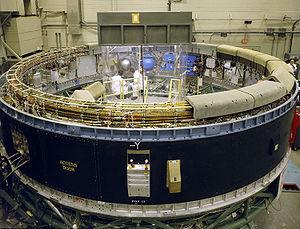
L'unité à instruments de la fusée Saturn V, ou en anglais « Saturn V instrument unit », souvent abrégé en « IU » dans les revues techniques ou spécialisées, était une structure en anneau installée au sommet du troisième étage de la fusée Saturn V et du deuxième étage — également un S-IVB — de la fusée Saturn IB. Elle était installée juste en-dessous des panneaux du SLA, désignation de l'adaptateur qui contenait et reliait le module lunaire au lanceur.
La case à équipements est le compartiment d'une fusée dans lequel sont rassemblés la majorité des équipements qui assurent les fonctions de guidage, de pilotage, de sauvegarde et de localisation. Elle est généralement logée juste sous la charge utile sur la périphérie d'un anneau faisant la jonction avec les étages propulsifs. Les capteurs, les actuateurs, les charges pyrotechniques sont eux répartis sur l'ensemble de la fusée.
En astronautique, une fusée est un véhicule mû par un moteur-fusée de grande puissance qui lui permet de se déplacer dans l'espace proche, et notamment de placer en orbite une charge utile, voire d'échapper à l'attraction terrestre pour visiter différents corps célestes. Les fusées de l'astronautique sont généralement dotées de plusieurs étages mis à feu successivement. Les plus grosses fusées construites, comme Saturn V, permettent de placer jusqu'à 150 tonnes en orbite basse.